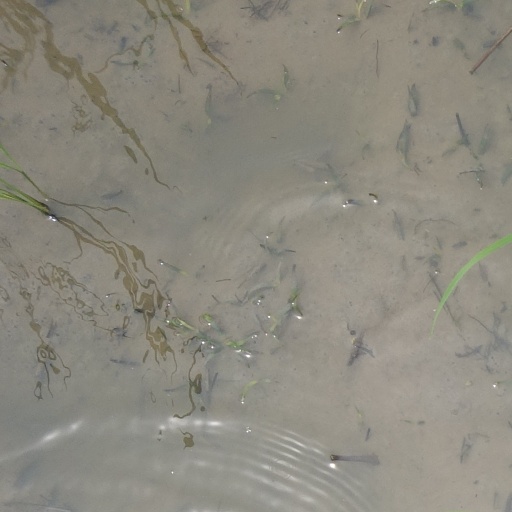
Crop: rice